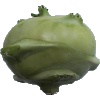
Label: Kohlrabi 1